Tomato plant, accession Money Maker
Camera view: bottom (45 deg); turntable rotation: 180 degrees
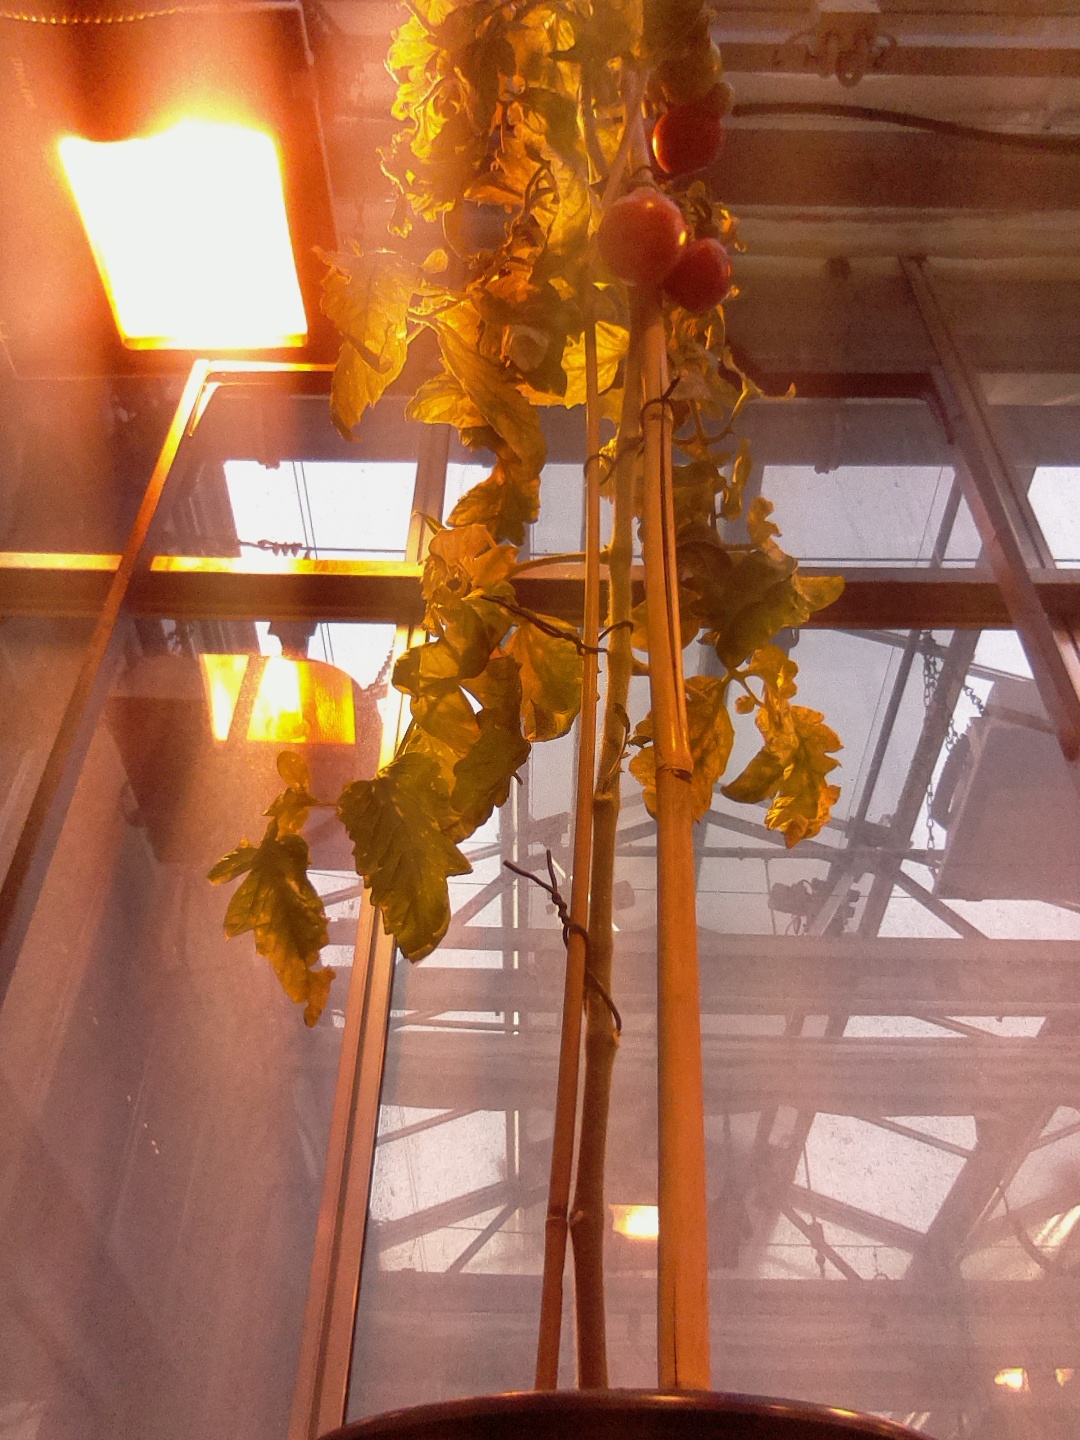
BBCH growth stage 85: 50%-60% of fruits show typical fully ripe color